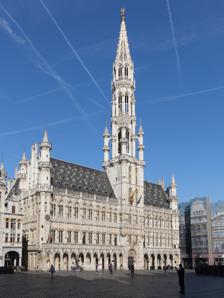
Building: Brussels Town Hall
Country: Belgium
Year built: 1420
Historic building and UNESCO World Heritage Site in Brussels, Belgium Brussels Town Hall Hôtel de Ville de Bruxelles ( French ) Stadhuis van Brussel ( Dutch ) Town Hall of the City of Brussels 's main façade seen from the Grand-Place/Grote Markt General information Type Town hall Architectural style Gothic Brabantine Gothic Location Grand-Place/Grote Markt Town or city 1000 City of Brussels , Brussels-Capital Region Country Belgium Coordinates 50°50′47″N 4°21′6″E / 50.84639°N 4.35167°E / 50.84639; 4.35167 Construction started 1401 Completed 1455 Height 96 metres (315 ft) Design and construction Architect(s) Jean Bornoy , Jacob van Thienen , Jan van Ruysbroek Engineer Guillaume de Voghel UNESCO World Heritage Site Part of La Grand-Place, Brussels Criteria Cultural: ii, iv Reference 857 Inscription 1998 (22nd Session ) The Town Hall ( French : Hôtel de Ville , pronounced [otɛl də vil] ⓘ ; Dutch : Stadhuis , pronounced [stɑtˈɦœys] ⓘ ) of the City of Brussels is a landmark building and the seat of that municipality of Brussels , Belgium. It is located on the south side of the Grand-Place/Grote Markt (Brussels' main square), opposite the neo-Gothic King's House or Bread House building, housing the Brussels City Museum . Erected between 1401 and 1455, the Town Hall is the only remaining medieval building of the Grand-Place and is considered a masterpiece of civil Gothic architecture and more particularly of Brabantine Gothic . Its three classicist rear wings date from the 18th century. Since 1998, is also listed as a UNESCO World Heritage Site , as part of the square. This site is served by the premetro (underground tram) station Bourse/Beurs (on lines 3 and 4 ), as well as the bus stop Grand-Place / Grote Markt (on line 95). History Gothic Town Hall The Town Hall (French: Hôtel de Ville , Dutch: Stadhuis ) of the City of Brussels was erected in stages, between 1401 and 1455, on the south side of the Grand-Place/Grote Markt , transforming the square into the seat of municipal power. Due to the square's tumultuous history (see details below), it is also its only remaining medieval building . The oldest part of the present building is its east wing (to the left when facing the front). This wing, together with a shorter tower, was built between 1401 and 1421. The architect and designer is probably Jacob van Thienen with whom Jean Bornoy collaborated. Initially, future expansion of the building was not foreseen, however, the admission of the craft guilds into the traditionally patrician city government apparently spurred interest in providing more room for the building. As a result, a second, somewhat longer wing was built on to the existing structure, with the young Duke Charles the Bold laying its first stone in 1444. The architect of this west wing is unknown. Historians think that it could be Guillaume (Willem) de Voghel who was the architect of the City of Brussels in 1452, and who was also, at that time, the designer of the Aula Magna at the Palace of Coudenberg . The 96-metre-high (315 ft) tower in Brabantine Gothic style is the work of Jan van Ruysbroek , the court architect of Philip the Good . By 1455, this tower, replacing the older one, was complete. Above the roof of the Town Hall, the square tower body narrows to a lavishly pinnacled octagonal openwork. At its summit stands a 2.7-metre-tall (9 ft) gilt metal statue of Saint Michael , the patron saint of the City of Brussels, slaying a dragon or demon. The tower, its front archway and the main building's façade are conspicuously off-centre relative to one another. According to a legend, the architect of the building, upon discovering this "error", leapt to his death from the tower. More likely, the asymmetry of the Town Hall was an accepted consequence of the scattered construction history and space constraints. Brussels' Town Hall , engraving by Melchisedech van Hoorn, 1565 View of the Grand-Place in Brussels and the Town Hall , Jan Mommaert , 1594 Detail from a map of Brussels by Martin de Tailly, possibly by Jacques Callot , 1640 Brussels' Town Hall , engraving by Abraham van Santvoort after Leo van Heil , c. 1650 Destruction and rebuilding On 13 August 1695, during the Nine Years' War , a 70,000-strong French army under Marshal François de Neufville, duc de Villeroy , began a bombardment of Brussels in an effort to draw the League of Augsburg 's forces away from their siege on French-held Namur in what is now Wallonia . The French launched a massive bombardment of the mostly defenceless city centre with cannons and mortars , setting it on fire and flattening the majority of the Grand-Place and the surrounding city. The resulting fire completely gutted the Town Hall, destroying the building's archives and art collections, including paintings by Rogier van der Weyden . Only the stone shell of the building remained standing. That it survived at all is ironic, as it was the principal target of the artillery fire. After the bombardment, the municipal government funded the Town Hall's repair, raising the money by selling houses and land. The interior was soon rebuilt and enlarged by the architect-sculptor Cornelis van Nerven [ fr ] , who added three rear wings in the Louis XIV style over the ruins of the former inner cloth market ( Halle au Drap ), from 1706 to 1717, transforming the L-shaped building into its present configuration: a quadrilateral with an inner courtyard. Until 1795, these wings housed the States of Brabant , the representation of the three estates ( nobility , clergy and commoners ) to the court of the Duke of Brabant . The Grand-Place in flames during the bombardment of Brussels in 1695. The Town Hall is on the left. The Town Hall burning during the bombardment The surroundings of the Town Hall after the bombardment Plan of the first floor, c. 1760 : the Gothic L-shape (grey) and the classicist extension (pink) 19th-century restorations The Town Hall, c. 1880 The Town Hall underwent many restoration campaigns throughout the 19th century, first under the direction of the architect Tilman-François Suys , starting in 1840. The interior was later revised by the architect Victor Jamaer [ fr ] from 1860, in the style of his mentor Eugène Viollet-le-Duc . Jamaer was the City of Brussels' architect and also reconstructed the King's House. The interior is now dominated by neo-Gothic : the Maximilian Room, the States of Brabant Room and their antechamber with tapestries depicting the life of Clovis , the splendid Municipal Council Room, the likewise richly furnished ballroom and the Wedding Room (formerly the courtroom). It was also at this time that most of the Town Hall's statues were made. Indeed, before then, the Town Hall was not adorned like it is today with countless statues, with the exception of corbels , representations of eight prophets above the portal , and a few statues located at the corner turrets . Jamaer reworked the façade by adding non-existent niches , as well as a gallery and a new portal. Between 1844 and 1902, nearly three hundred statues in Caen and Échaillon stone [ fr ] , created by famous artists, including Charles Geefs , Charles-Auguste Fraikin , Eugène Simonis and George Minne , were executed. The interior rooms were replenished with tapestries , paintings, and sculptures, largely representing subjects of importance in local and regional history, such as a monumental bronze statue of Saint Michael created by Charles van der Stappen in the entrance. Contemporary history The Town Hall by night The Town Hall not only housed the city's magistrate, but also the States of Brabant until 1795. In 1830, the provisional government operated from there during the Belgian Revolution , which provoked the separation of the Southern Netherlands from the Northern Netherlands , resulting in the formation of Belgium as it is known presently. At the start of World War I , as refugees flooded Brussels, the Town Hall served as a makeshift hospital. On 20 August 1914, the occupying German army arrived at the Grand-Place and hoisted a German flag at the left side of the Town Hall. The Town Hall was designated a historic monument on 9 March 1936, at the same time as the King's House. It is a UNESCO World Heritage Site since 1998 as part of the registration of the Grand-Place. Architecture Tower The tower is made up of two very different parts that nevertheless form a harmonious ensemble: a square base dating from the first phase of construction and a lantern tower built by Jan van Ruysbroek nearly half a century later. The square base is pierced by an ogival portal surmounted by the same decoration as the left wing: mullioned windows on the first floor, row of statues, then mullioned windows inscribed under a trefoil tympanum on the second floor. This square tower is then extended by two floors, each pierced by a pair of ogival bays on the side facing the Grand-Place . Next comes the finely openwork octagonal lantern tower, supported at its base by four buttressed turrets , also octagonal. It has three levels pierced with elegant openwork ogival bays and adorned with a profusion of arcades , parapets and gargoyles , and ends with a remarkable openwork spire enhanced with gilding and surmounted by the statue of Saint Michael , the patron saint of the City of Brussels , slaying a dragon or demon. Overview of the tower Van Ruysbroek 's lantern tower The upper part of the tower The spire and the statue of Saint Michael View from the Rue Chair et Pain / Vlees-en-Broodstraat Statue of Saint Michael The statue of Saint Michael is a work by Michel de Martin Van Rode, and was placed on the tower in 1454 or 1455. It was restored several times before being removed in the 1990s and replaced by a copy. The original is kept in the Brussels City Museum , located in the King's House or Bread House building across the Grand-Place. This statue is made of arranged metal plates and not brassware. Up close, it looks clumsy and ill-proportioned, but these distortions disappear when viewed from afar, from which it appears elegantly proportioned. The dragon symbolises the Devil or Satan according to the Apocalypse : Revelation, 12, 9: "Thus was overthrown the great Dragon, the primitive Serpent, called Devil and Satan." Revelation, 20, 2: "I saw another angel come down from heaven: he held in his hand the key of the abyss and a great chain. He mastered the Dragon, the primitive serpent, who is none other than the Devil and Satan." Saint Michael slaying the dragon in Jean Fouquet 's Book of Hours , c. 1452 Restoration of Saint Michael's statue in the Town Hall in 1896 The original statue kept in the Brussels City Museum The copy of the statue placed at the top of the tower Main façade The main façade consists of two asymmetrical wings framing the tower and terminated by corner turrets. Each wing consists of arcades, a balcony, two stories pierced by large mullioned windows and is surmounted by a high saddleback roof pierced by numerous hipped dormers . The octagonal corner turrets have several levels whose faces are decorated with trefoil arches . Each level ends with eight gargoyles arranged radially and is surmounted by a walkway with an openwork parapet. The last level is crowned by a stone spire decorated with foliage and surmounted by a weather vane . The façade is decorated with numerous statues representing the local nobility (such as the Dukes and Duchesses of Brabant and knights of the Noble Houses of Brussels ), saints , and allegorical figures. The present sculptures are mainly 19th- and 20th-century reproductions or creations; the original 15th-century ones are also in the Brussels City Museum. Each of these statues rests on a historiated corbels and is sheltered under a finely chiselled stone canopy surmounted by a pyramid-shaped stone pinnacle decorated with foliage pattern and topped with a finial . Statues of Dukes and Duchesses of Brabant The windows of the second floor of the right wing Portal The base of the tower is pierced by an ogival portal surmounted by a tympanum depicting Saint Michael surrounded by Saint Sebastian , Saint Christopher , Saint George and Saint Géry (Gaugericus) who, according to legend, erected a chapel that would be at the origin of the City of Brussels. On either side of this portal stand statues of the four cardinal virtues: Prudentia (" Prudence ") and Justitia (" Justice ") on the left, Fortitudo (" Fortitude ") and Temperantia (" Temperance ") on the right. The statues of the virtues are supported by very expressive historiated corbels. The tympanum, the statues and the corbels do not date from the Gothic period but from the 19th-century restorations. The portal The tympanum of the portal Prudentia (" Prudence ") Historiated corbel Arcades The base of the façade is adorned with a gallery of arcades. These arcades are highly asymmetrical as mentioned above: the left wing has eleven arches (including a blind arch located under the corner turret) while the right wing has only six. These ogival arcades have an outer curve decorated with cabbage leaves, a typical motif of the Brabantine Gothic style. Each of them is topped with a finial, also adorned with cabbage leaves, and is surmounted by an arcade of trefoil arches. The arches are supported by pillars adorned with statues of knights and squires of the Noble Houses of Brussels. These statues rest on often very expressive historiated corbels, among which can be noted a vielle and a gittern player. Left wing arcade Knight of the Noble Houses of Brussels Fleuron , cabbage leaves and arcature of trefoil arches Vielle player Porch The gallery in the left wing houses a porch made up of a staircase, a stone balustrade pierced with quadrilobed motifs and two columns each surmounted by a seated lion bearing the coat of arms of Brussels. These lions were sculpted by G. De Groot in 1869, during the 19th-century restorations. On either side of the steps, the pillars are replaced by historiated corbels representing two tragic scenes involving schepen (aldermen) of the City of Brussels: On the left, the legend of Herkenbald [ nl ] or Archambault, the Brussels version of the honest judge who, on his deathbed, sentenced his nephew to death, convicted of rape, before executing him with his own hands because the officer in charge of the execution exempted him from the sentence; On the right, the attack on Everard 't Serclaes by the henchmen of the Lord of Gaasbeek , following which he was transported to the L'Étoile (Dutch: De Sterre ) guildhall located to the left of the Town Hall, before dying there on 31 March 1388. The porch Front porch lion The legend of Herkenbald [ nl ] The assassination of Everard 't Serclaes Gargoyles The various façades of the Gothic Town Hall (on the Grand-Place but also on the courtyard side) are adorned with innumerable very expressive gargoyles depicting human beings, animals or fantastic creatures. Similarly, the octagonal corner turrets feature a series of eight gargoyles on each floor. Gargoyle with human face Fantastic creature (dragon head and wings, mermaid tail) Interior courtyard The interior courtyard has a pavement marked with a star that indicates the geographical centre of Brussels. It is decorated with two marble fountains designed in 1714 by Johannes Andreas Anneessens [ nl ] , surmounted by allegorical figures of The Meuse and The Scheldt rivers, sculpted in 1715 by Jean de Kinder [ nl ] and Pierre-Denis Plumier respectively. The north-western and south-eastern façades of the courtyard have two levels pierced by large rectangular windows with wooden mullions with a flat frame and drip edge in the shape of an entablature , all surmounted by a high roof pierced with dormer windows surmounted by a triangular pediment (a structure very similar to the façade on the Rue de l'Amigo / Vruntstraat ). On the ground floor, a high door surmounted by a triangular pediment and framed by large lanterns is protected by a large glass awning from the 19th and 20th centuries. The southern façade is pierced, on the ground floor, with a portal with a basket-handle arch framed by semicircular bays, framed by large lanterns like the other doors of the courtyard. Upstairs, a French window topped with a curved pediment is surrounded by rectangular windows whose flat frames are adorned with crossettes. North-western façade of the inner courtyard Southern façade of the courtyard The Scheldt by Pierre-Denis Plumier (1715) The star that indicates the geographical centre of Brussels Interior Vestibule The main rooms are on the first floor. Passing the right entrance, visitors enter the vestibule , also known as the Prince's Gallery. Here are portraits of the princes and governors who ruled the Southern Netherlands from 1695 and of the Kings of the Belgians . There is also a group portrait of the intendants of the Willebroek Canal , with a view of Klein Willebroek . States of Brabant Room In the long rear wing is the States of Brabant Room, built in the early 18th century for the States of Brabant and then used by the Brussels City Council. The lavish decoration is the work of the painter Victor Honoré Janssens . He made the ceiling painting with an Assembly of the Gods and also the cartons for three Brussels tapestries with scenes from the history of Brabant . The three paintings between the windows show female figures against a golden background, representing the cities of Antwerp , Brussels and Leuven . The wooden benches are arranged in a U-shape. Maximilian Room The Maximilian Room next door is named after a 19th-century double portrait of Maximilian I, Holy Roman Emperor and Mary of Burgundy . The space was intended for the administrators of the States of Brabant and was taken over by the College of Mayors and Aldermen. The walls are covered with four tapestries from the eight-part series Life of Clovis , after cartons by the French painter Charles Poerson . The other four tapestries decorate the next room. The Grangé Gallery on the side of the courtyard connects all these rooms. It contains 18th-century portraits of monarchs painted around 1718 by Louis Grangé. Mayor's cabinet The mayor's cabinet is located on the side of the Rue Charles Buls / Karel Bulsstraat . The Waiting Room, originally built for the secretariat of the States of Brabant, is decorated with paintings by Jean-Baptiste Van Moer [ fr ] . They are incorporated into the oak panelling and show the part of Brussels that was destined for demolition because of the covering of the Senne . Staircase of honour The staircase of honour is the result of a late 19th-century renovation to provide direct and monumental access to the mayor's cabinet and the Gothic Room. The original chapel had to make way for this. Paintings by Jacques de Lalaing have been applied to the walls and ceilings. Busts of the mayors are lined up along the landing. Gothic Room The Gothic Room in the oldest part of the Town Hall is in fact neo-Gothic . The wooden cladding is the work of Victor Jamaer [ fr ] . Tapestries from the Mechelen studio Braquenié, designed by Willem Geets [ nl ] , have been incorporated into the long sides. They represent the Guilds of Brussels . The two tapestries on the short side relate to the weapons' guilds. Originally, this was the room in which supreme justice was spoken. The long wall opposite Rue Charles Buls was decorated with The Justice of Trajan and Herkinbald , the famous justice panels of Rogier van der Weyden that were lost in the 1695 bombardment. Wedding Room The Wedding Room has been set up on the side of the Grand-Place. Here too, in the past, justice was spoken and a neo-Gothic transformation has been carried out. A Middle Dutch poem has been reproduced on the roof beams, which, as early as the 15th century, recalled the way to properly govern the city. The corbels show the coats of arms of the Seven Noble Houses of Brussels , and the ceiling those of the guilds. States of Brabant Room Maximilian Room Staircase of honour Gothic Room Wedding Room Influence Brussels' Town Hall was an exemplary work for architects representing the Gothic Revival in the era of historicism . The Austrian architect Friedrich von Schmidt drew inspiration from it when building the City Hall in Vienna . Georg von Hauberrisser , while building the New Town Hall of Munich , also used the building's Brabantian pattern as an architectural example. The City Hall of Vienna is inspired by that of Brussels. Brussels' Town Hall was also used as an example for the New Town Hall of Munich . See also Belgium portal Belfry of Brussels History of Brussels Culture of Belgium Belgium in the long nineteenth century List of tallest structures built before the 20th century References Footnotes